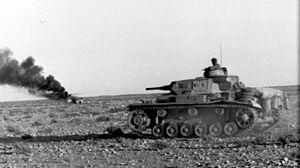
Durant la Seconde Guerre mondiale, l'opération Sonnenblume, désigne le déploiement en Afrique du Nord des troupes allemandes qui allaient constituer l'Afrika Korps, en février 1941. Ces troupes venaient au renfort de l'Armée italienne, proche de l'effondrement après l'attaque menée par les Britanniques en Libye.